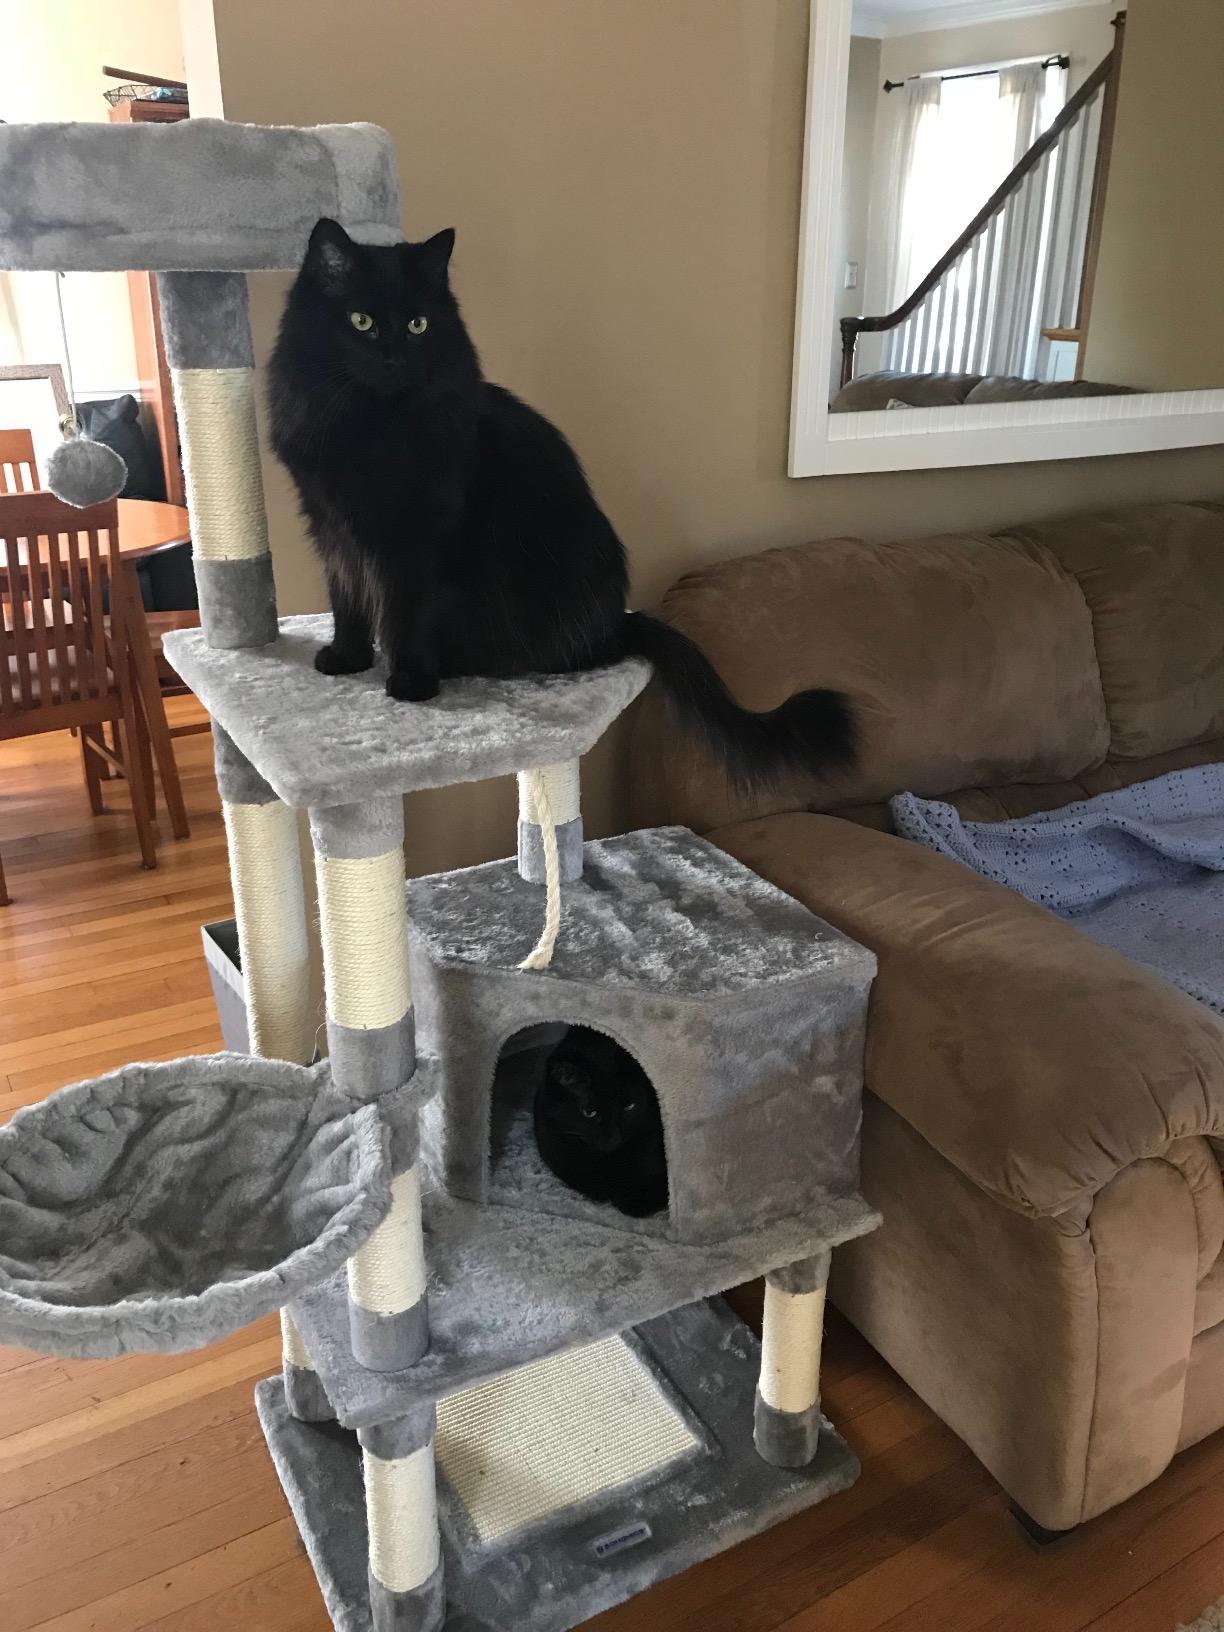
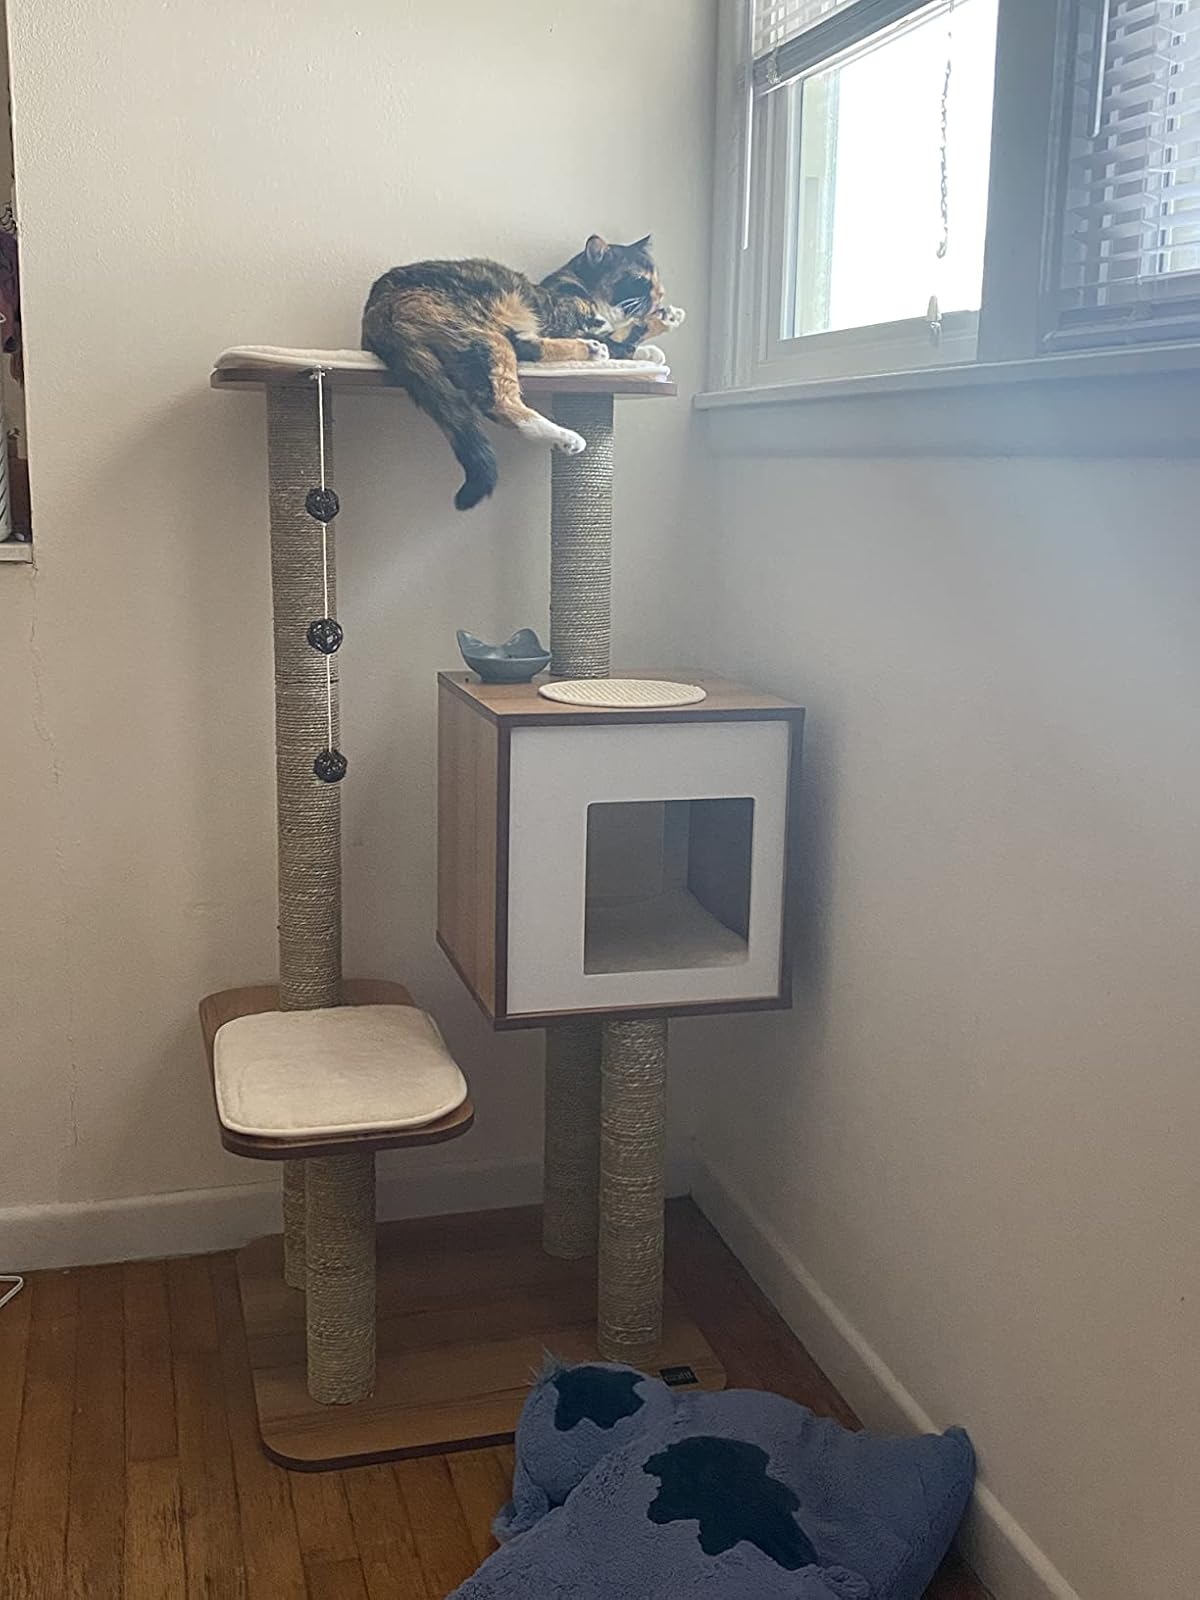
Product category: items_cat tree
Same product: no